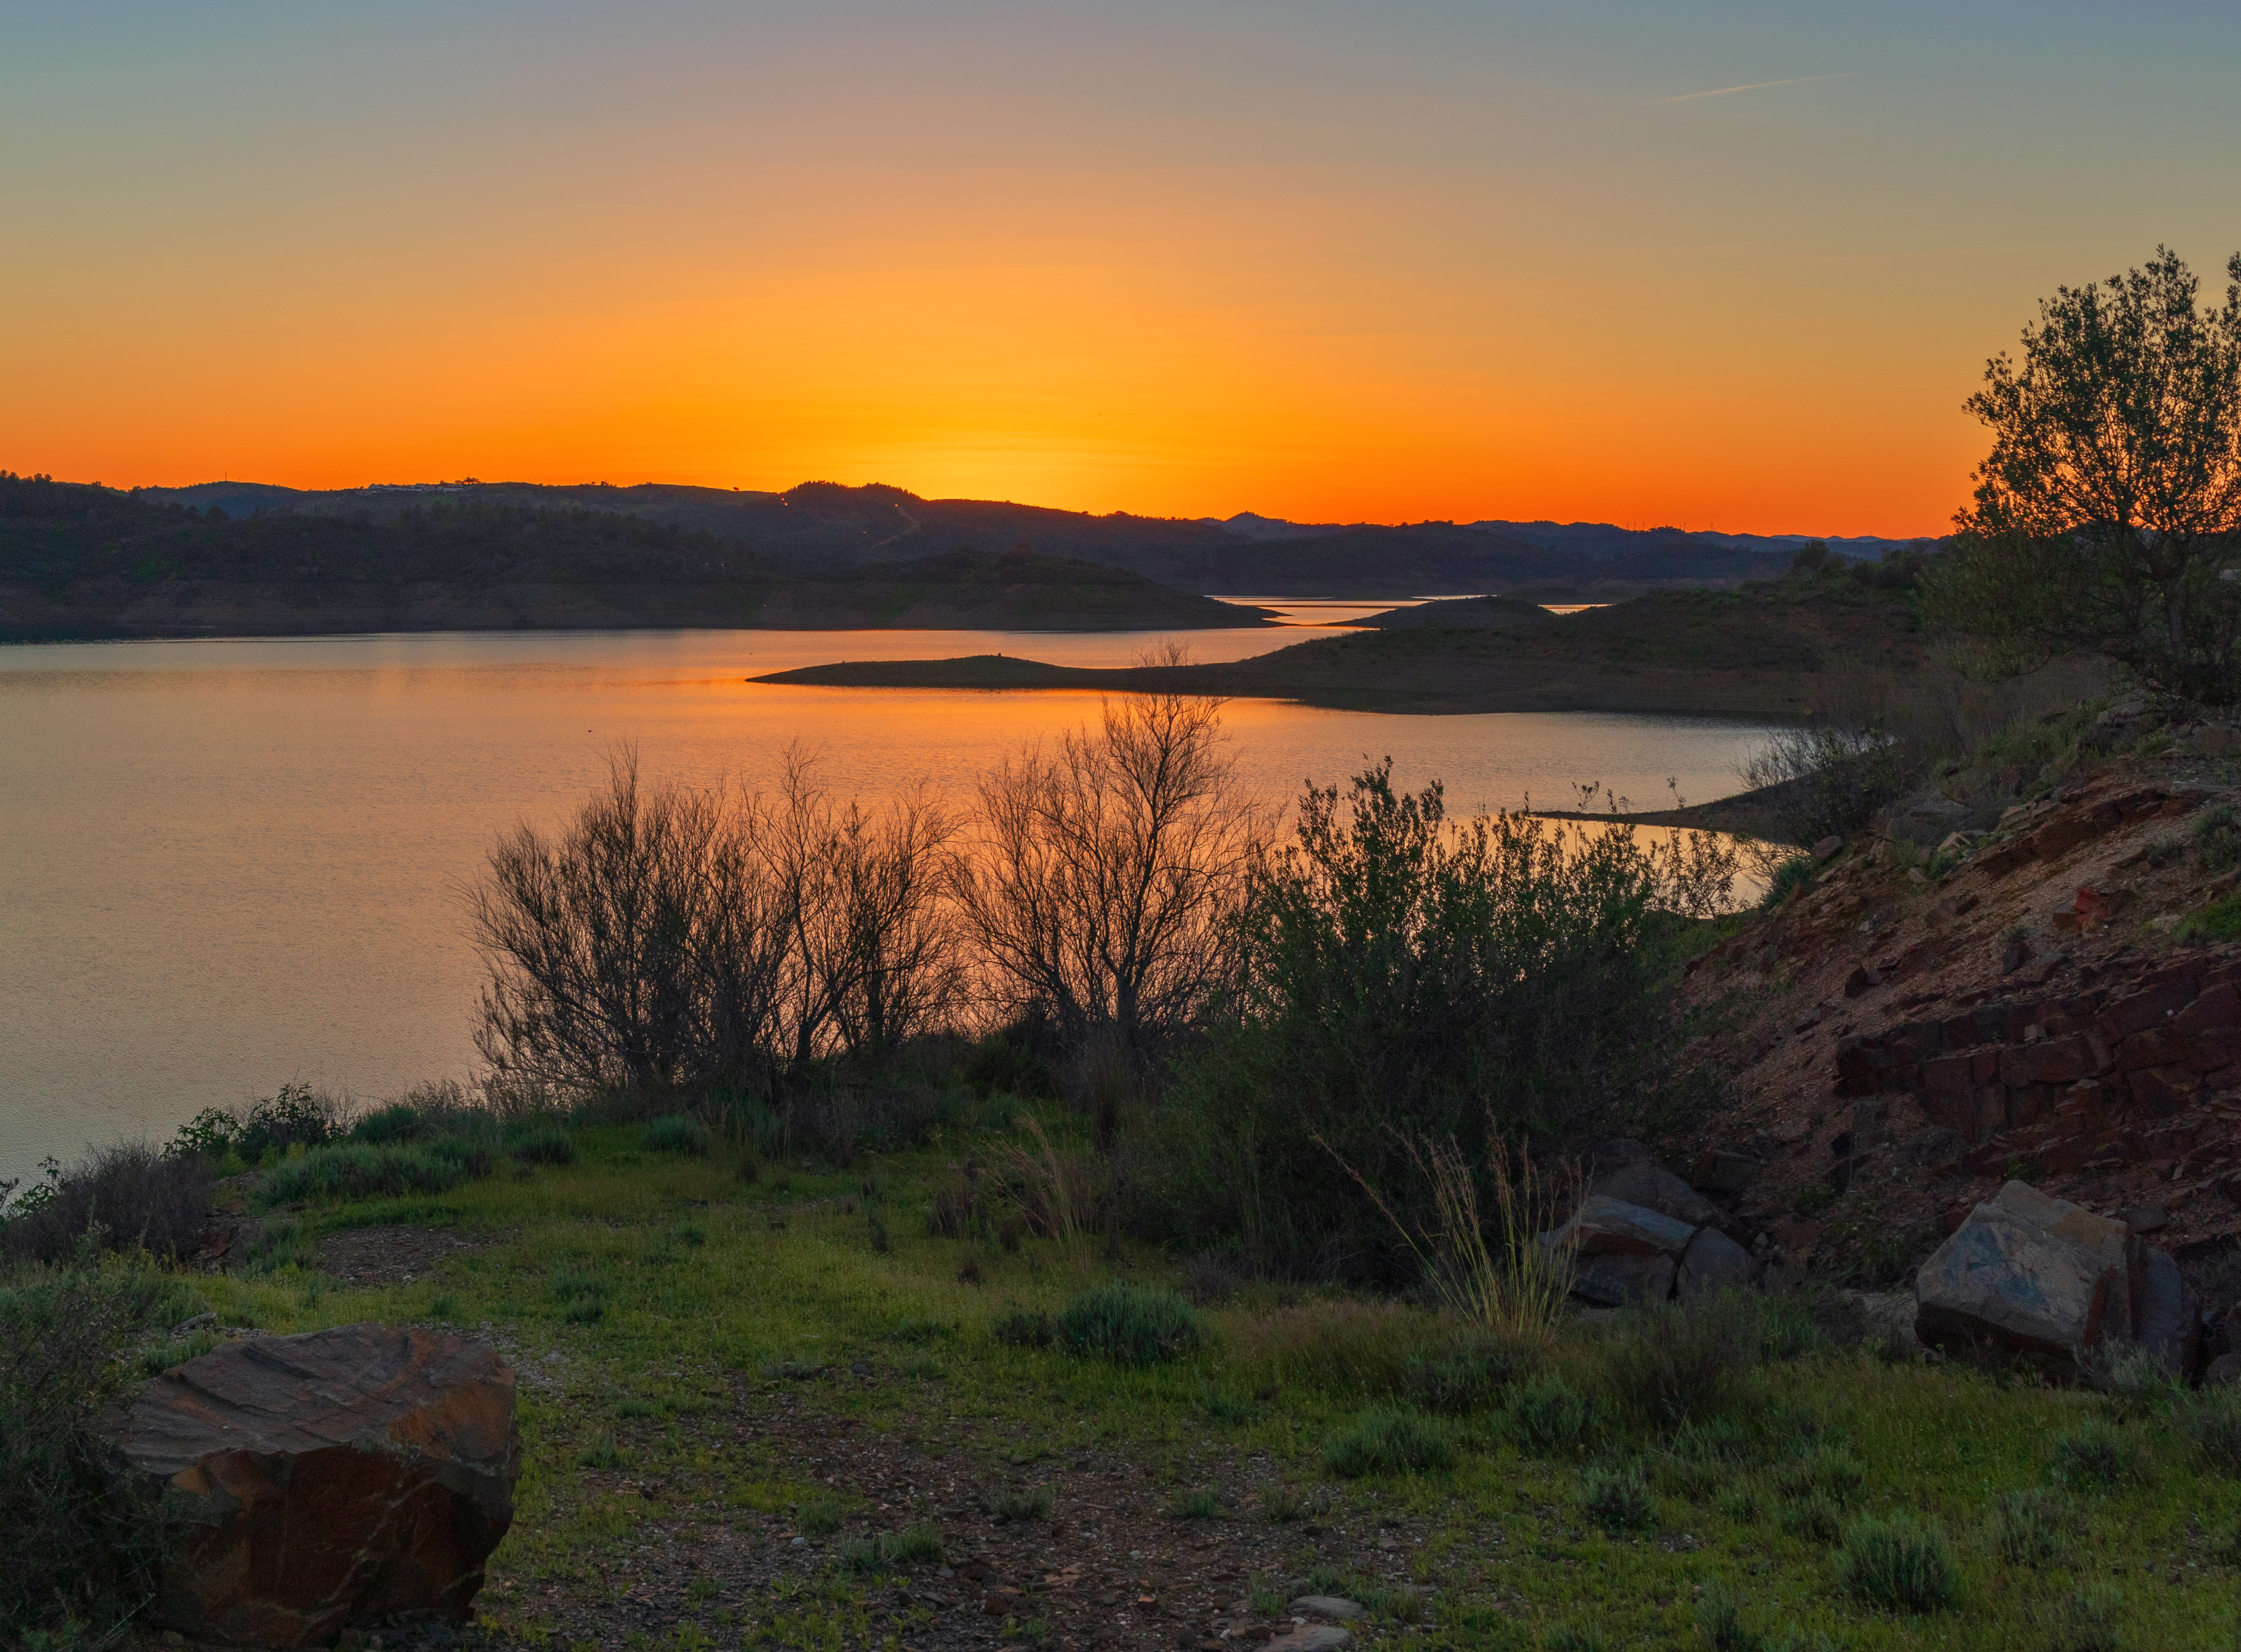
sunset, water, sky, plant, water resources, ecoregion, afterglow, natural landscape, lake, dusk, tree, sunlight, bank, atmospheric phenomenon, sunrise, grass, horizon, red sky at morning, landscape, morning, grassland, lacustrine plain, rural area, calm, shore, hill, sun, dawn, wetland, reflection, reservoir, evening, wildlife, lake district, headland, coast, nature reserve, loch, sound, ocean, marsh, bay, salt marsh, bog, tarn, floodplain, tidal marsh, rock, inlet, Freshwater marsh, pond, prairie, sea, astronomical object, riparian zone